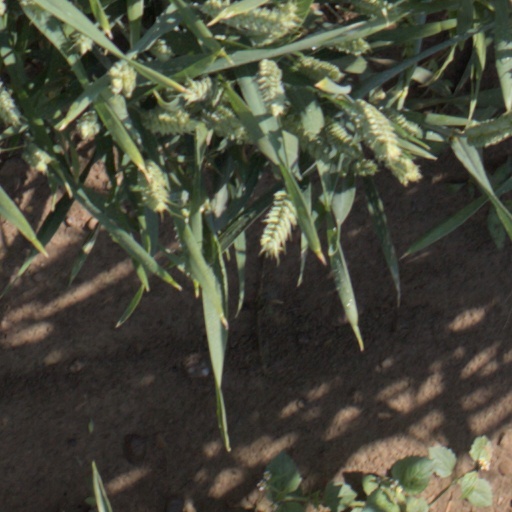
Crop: wheat